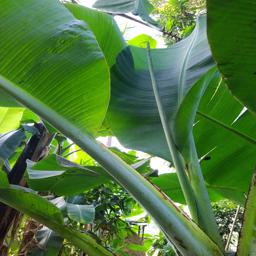
Label: JAHAJI STEM